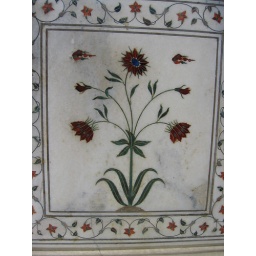
New Delhi - Inlaid stone wall detail at the Diwan-i-Kas (Hall of Private Audience) within Lal Qila (Red Fort).